Peshawar Museum

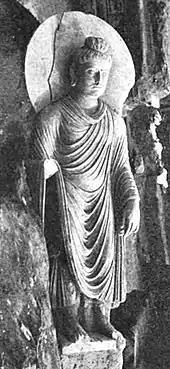
Great Buddha of Sahri Bahlol, 1909 excavation. Weight: 1.5 tons, about 3 meters tall. Peshawar Museum.

The Peshawar Museum has 8,625 coins, 4,510 of which are pre-Islamic. The main interest of the museum's numismatic collection is that the coins were recovered from archaeological sites, including: Shah-Ji-Ki-Dheri, Shari Bahlol, Takht-i-Bahi and Jamal Garhi. The collections of Bactrian Greek, Indo-Greek, Indo-Scythian, Indo-Parthian and Kushan coins have been published.